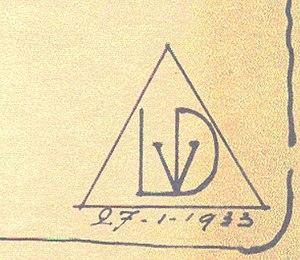
monogramme de l'architecte Léon van Dievoet
Léon Van Dievoet est un architecte, artiste-peintre, graveur et dessinateur belge, chevalier des ordres de Léopold et de la Couronne.